Comic opera

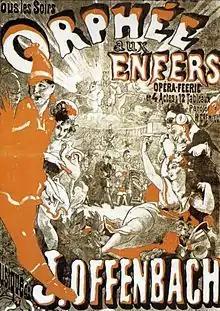
Poster for a 19th-century production of "Orpheus in the Underworld"

French composers eagerly seized upon the Italian model and made it their own, calling it "opéra comique". Early proponents included the Italian Egidio Duni, François-André Philidor, Pierre-Alexandre Monsigny, André Grétry, François-Adrien Boïeldieu, Daniel François Auber and Adolphe Adam. Although originally reserved for less serious works, the term "opéra comique" came to refer to any opera that included spoken dialogue, including works such as Cherubini's "Médée" and Bizet's "Carmen" that are not "comic" in any sense of the word.